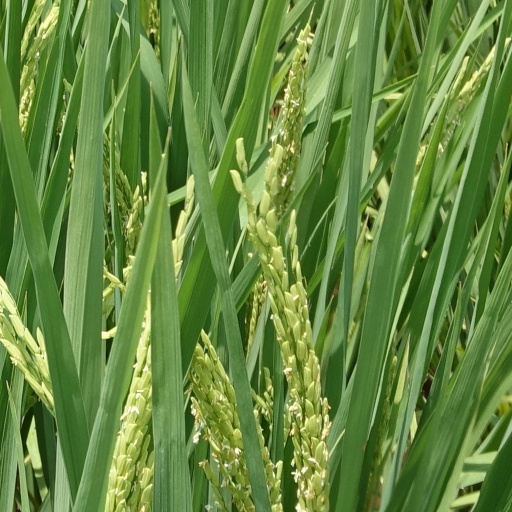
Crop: rice